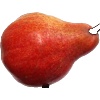
Label: images